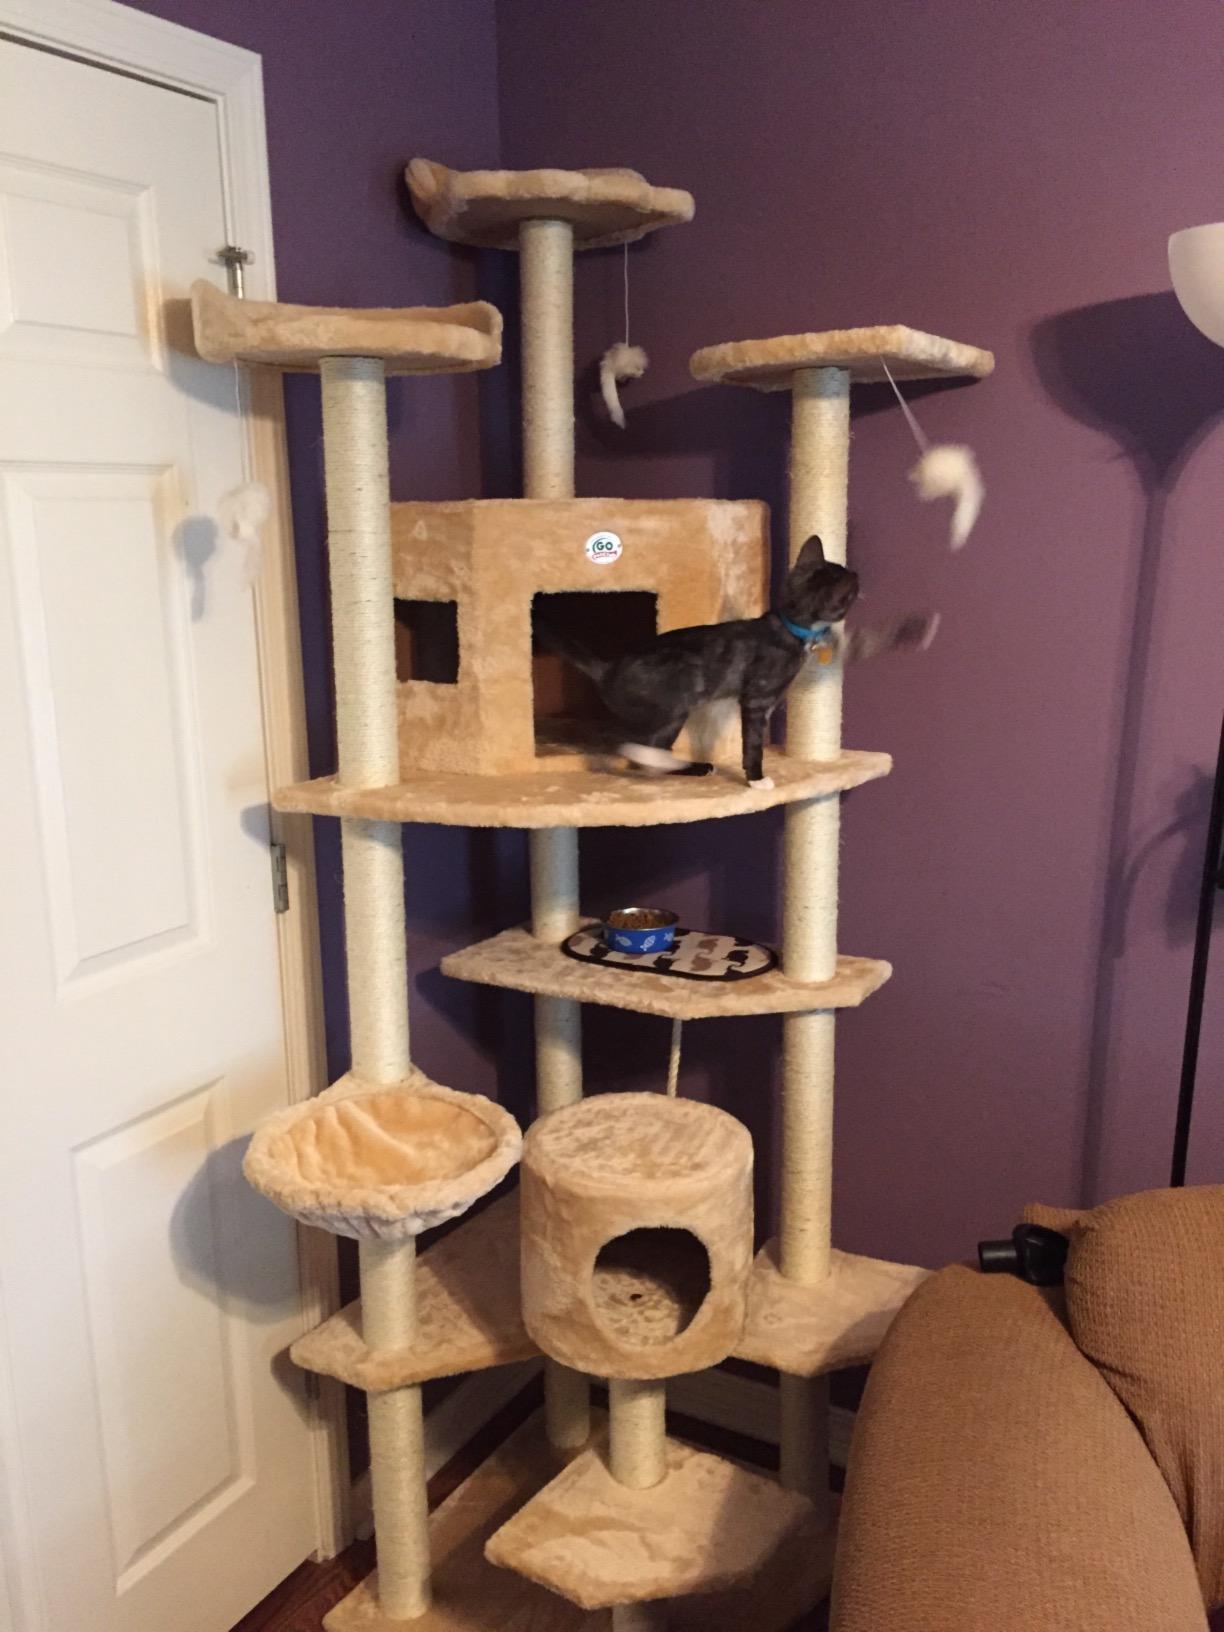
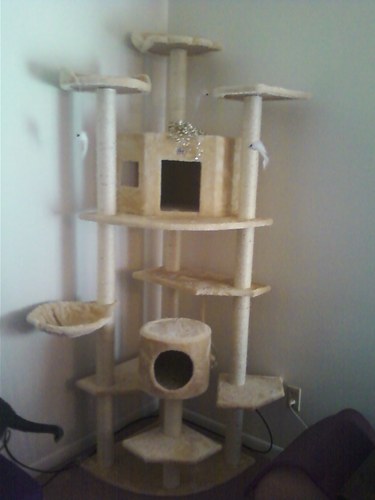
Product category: items_cat tree
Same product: yes